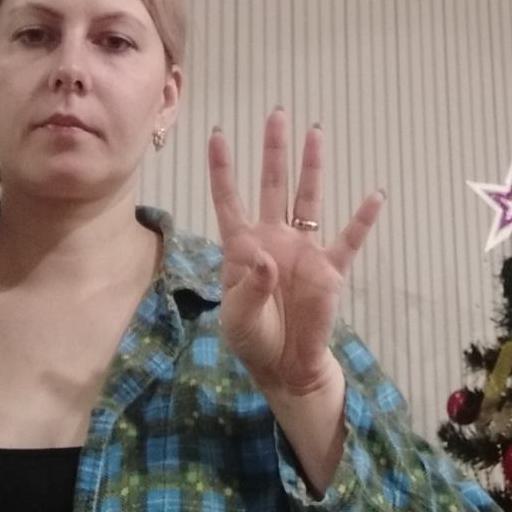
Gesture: four